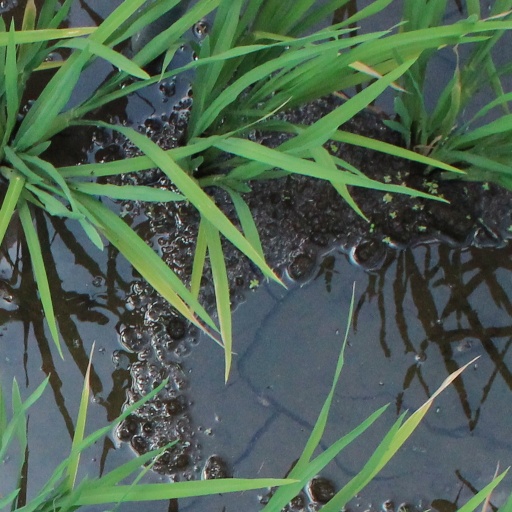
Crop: rice